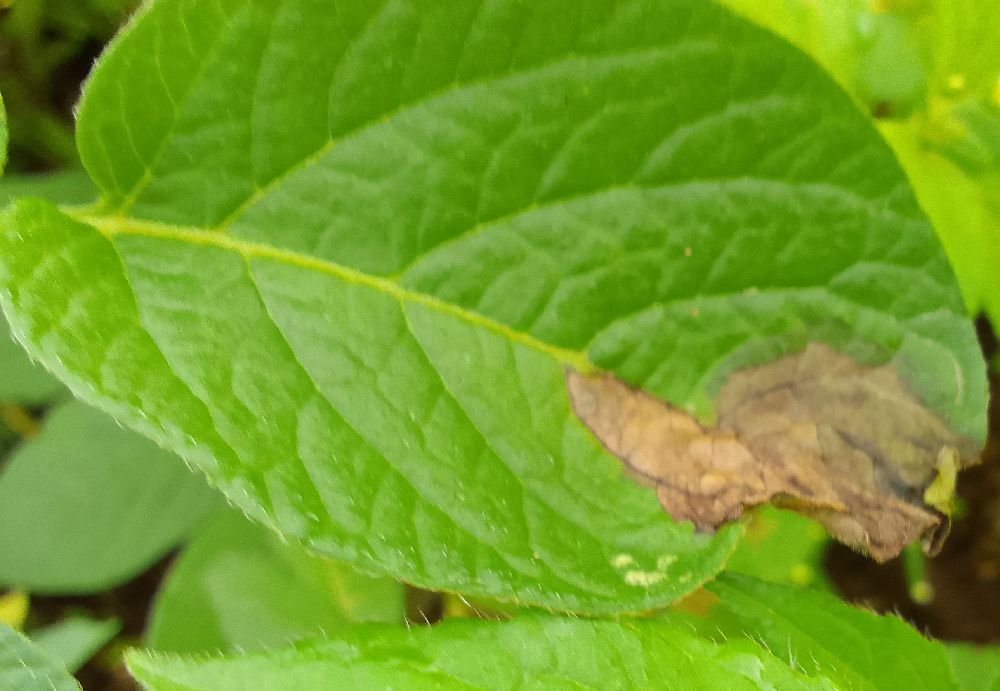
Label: Late blight